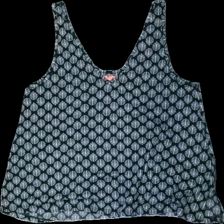
View: front
Type: Dress
Category: Ladies
Brand: Kappahl
Colors: White, Black, Orange
Material: 100% polyester
Pattern: Other
Cut: Regular, C-collar
Size: M
Season: All
Price range: 50-100
Recommended usage: Reuse